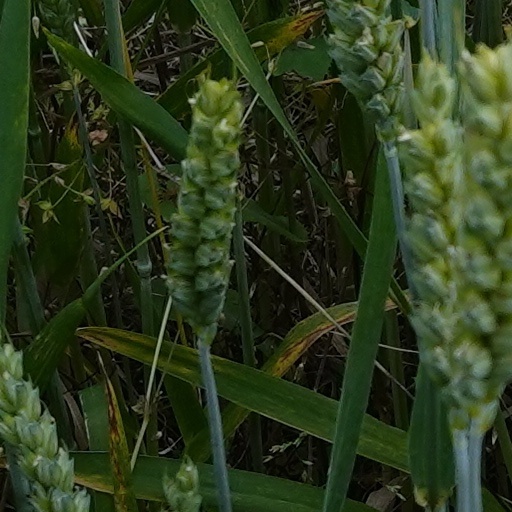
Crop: wheat